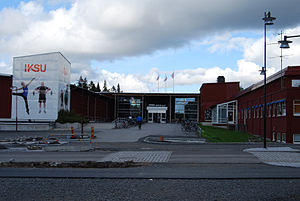
Iksu
Iksu sport
IKSU, Idrottsklubben Studenterna i Umeå, er en idrætsforening i Umeå, oprettet den 5. maj 1959. Foreningen er en af de største i Sverige, med rundt regnet 17.000 medlemmer.